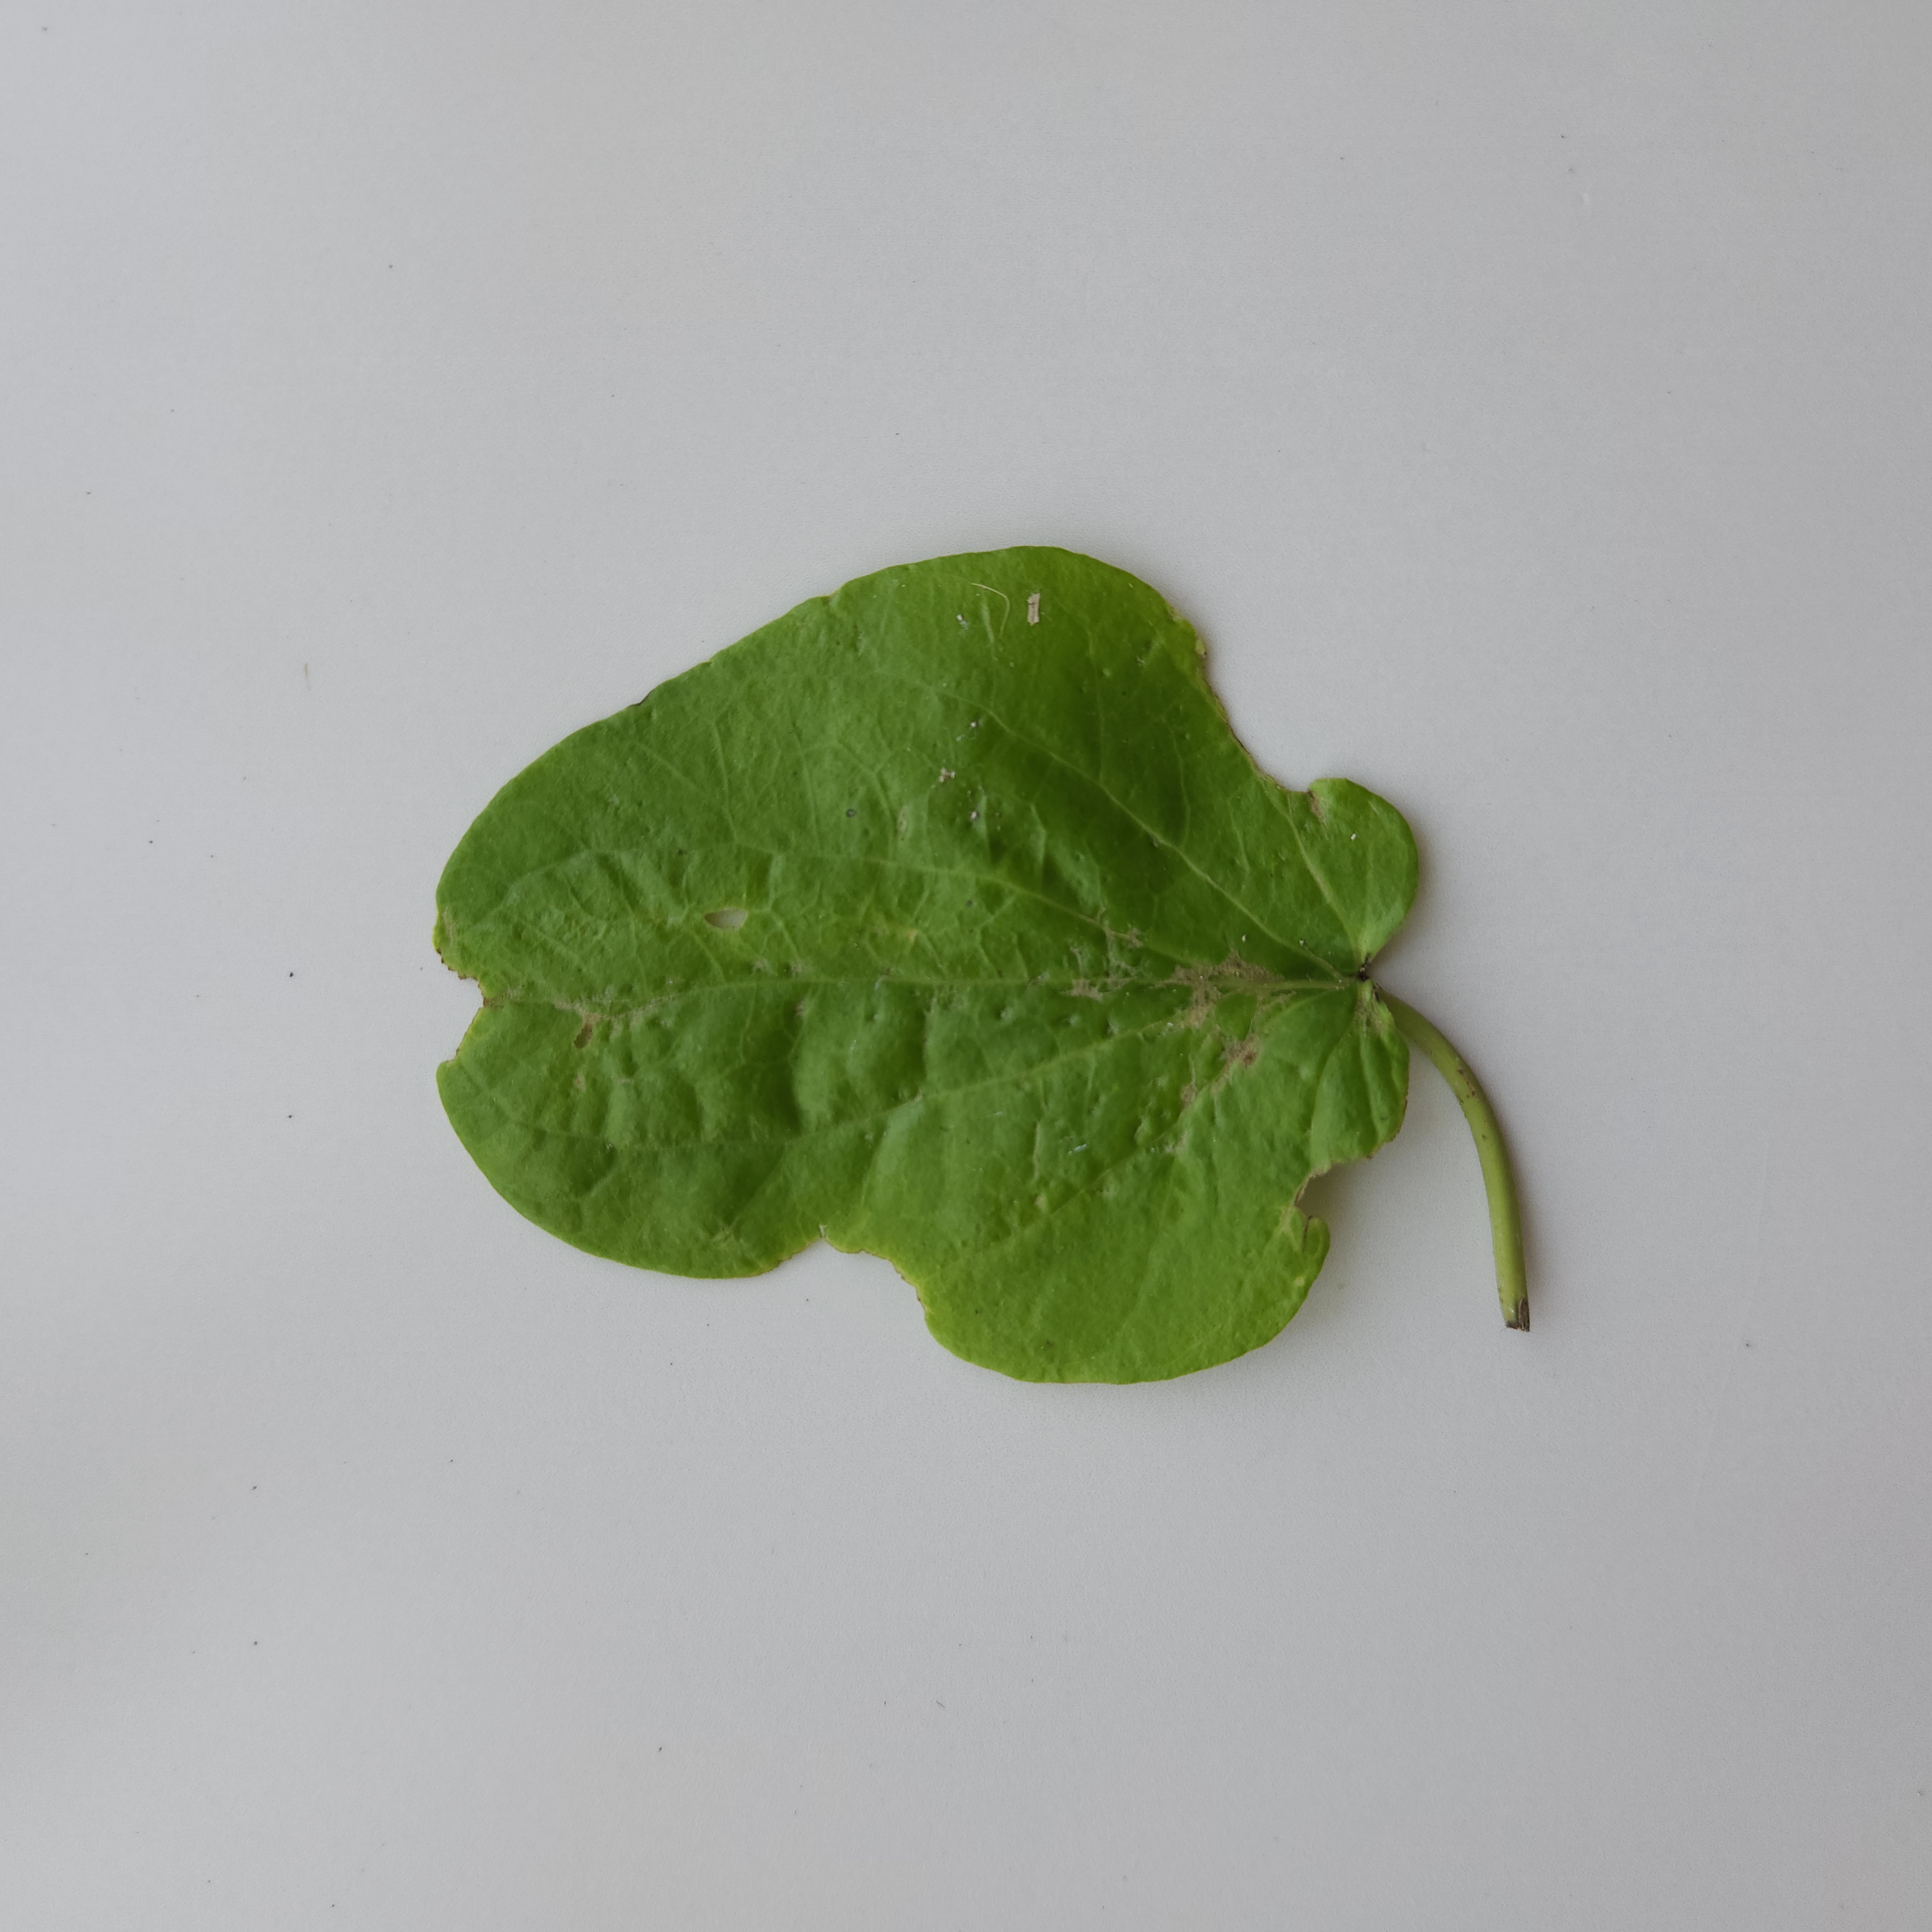
Label: Diseased